Iława

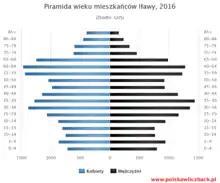
Age pyramid of Iława inhabitants

In Iława County there is the second lowest unemployment rate in Warmińsko-Mazurskie Voivodeship (5.8%) just after Olsztyn County (5.1%) - data as of the end of August 2016. Iława is a subzone of the Warmia and Mazury Special Economic Zone.